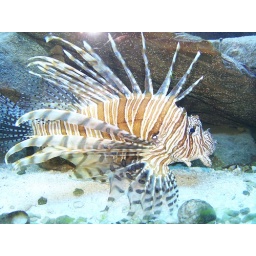
Lion fish at the Gulfarium in Ft walton beach florida